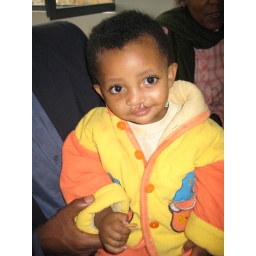
cleft boy in yellow